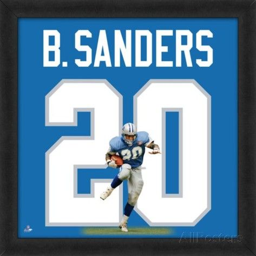
american football player , photographic representation of the player 's jersey framed memorabilia